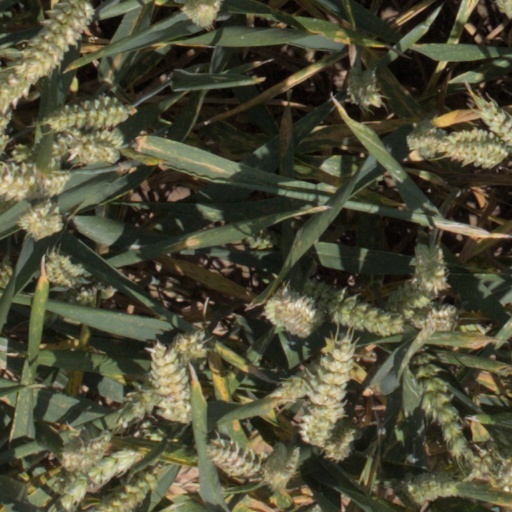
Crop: wheat